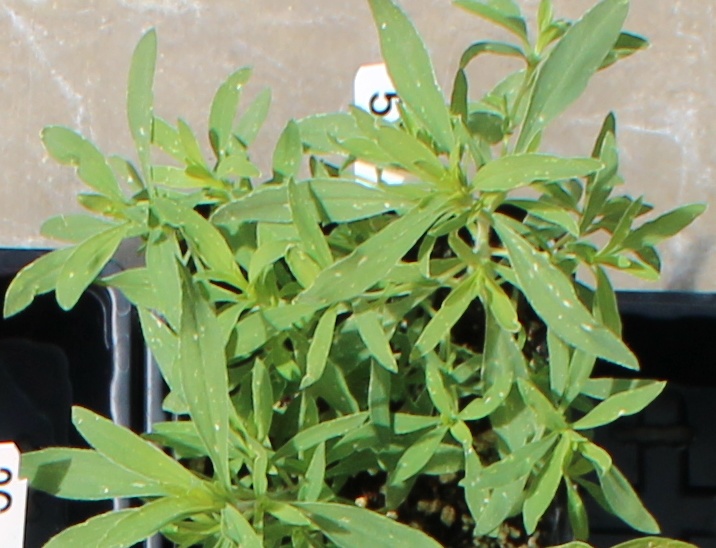
Label: Kochia